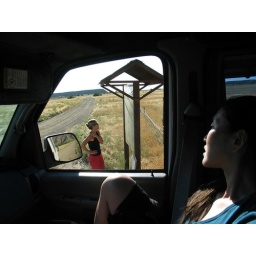
Oh look, another cool mirror shot... Notice the neato rocks in the background.